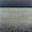
Label: sea